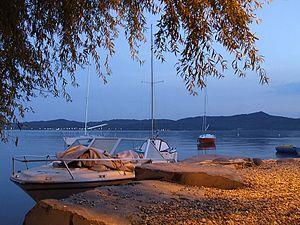
Le lac de Viverone est le troisième plus grand lac de la région piémontaise, en Italie. Il constitue un important site archéologique de l'âge du bronze. En 2005, le lac de Viverone fut reconnu site d'intérêt communautaire sous le code IT1110020.